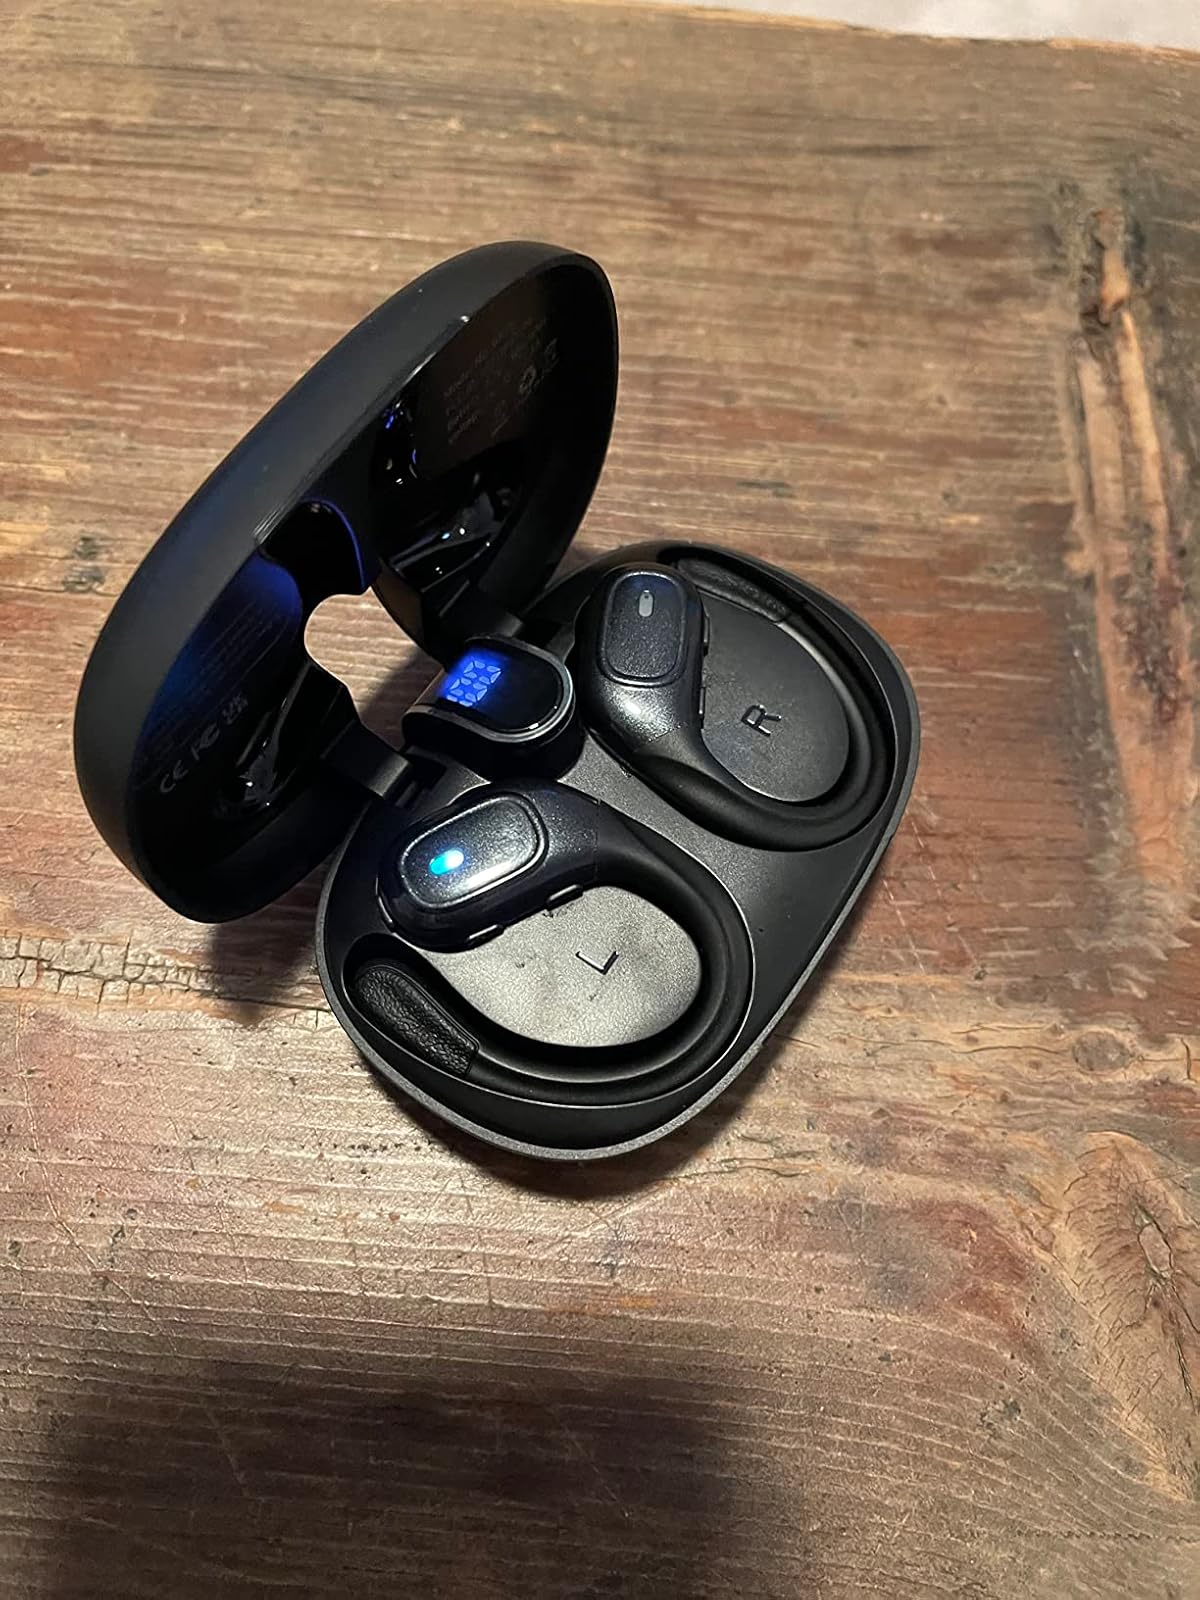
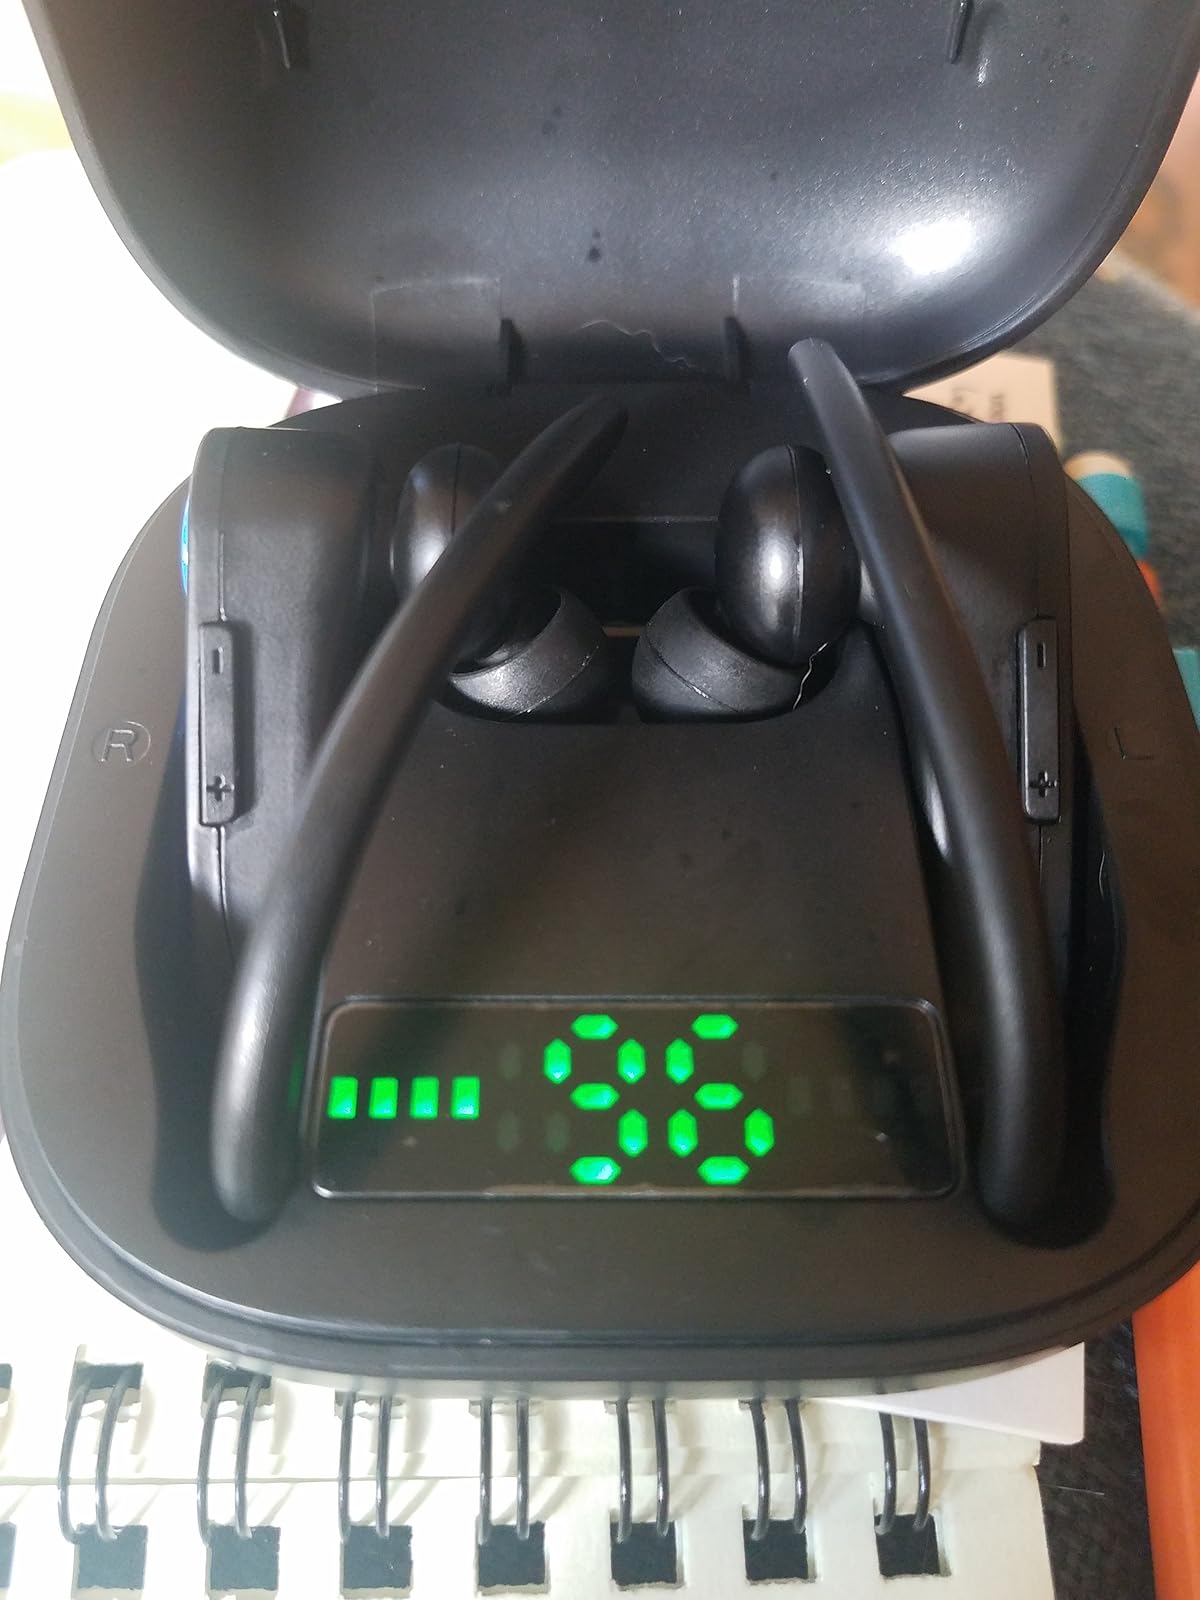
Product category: earbuds
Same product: no